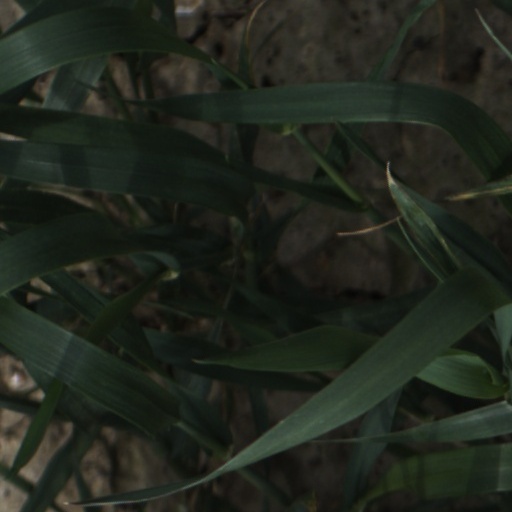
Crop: wheat